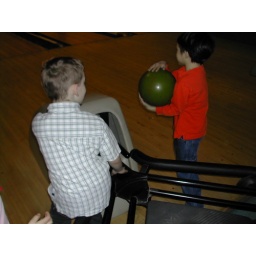
Hill heads off with his ball while Michael prepares to stick his face in the ball return hole.